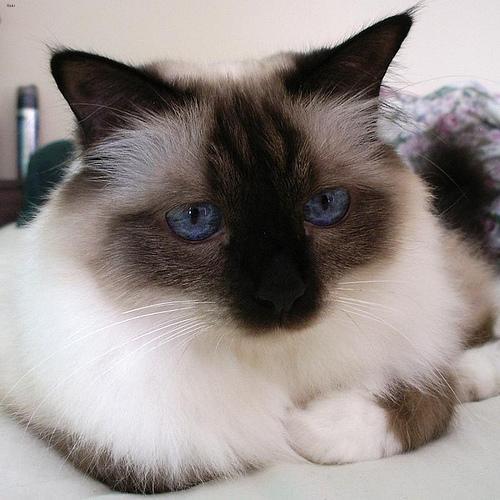
Birman